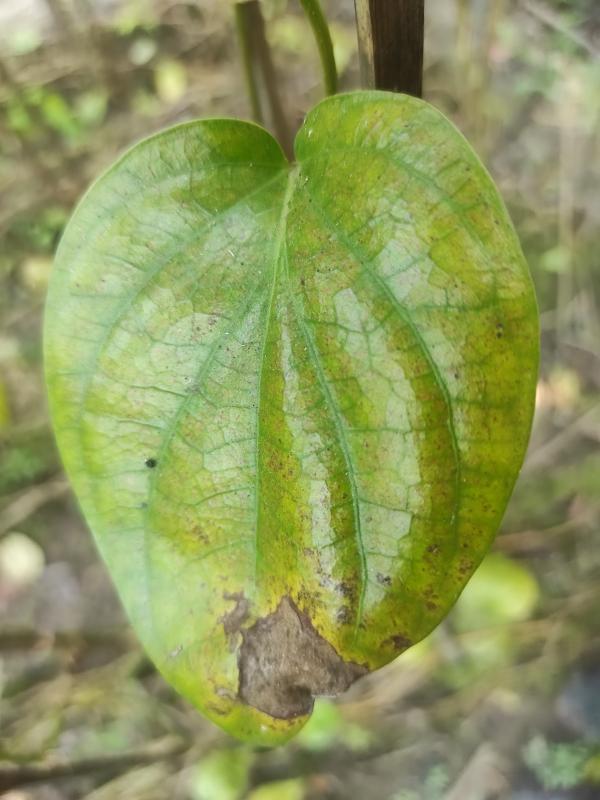
Label: Fungal_Brown_Spot_Disease